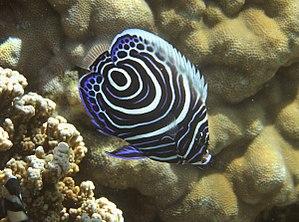
Un poisson-ange empereur (Pomacanthus imperator) à la Réunion.
L'île de La Réunion est un département d'outre-mer français situé dans le sud-ouest de l'océan Indien.
Pomacanthus est un genre de poissons de la famille des Pomacanthidae dont les espèces sont appelées poissons-anges.